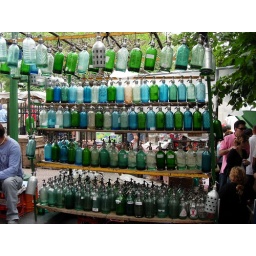
These seltzer bottle were being sold in at a market in Buenos Aires.